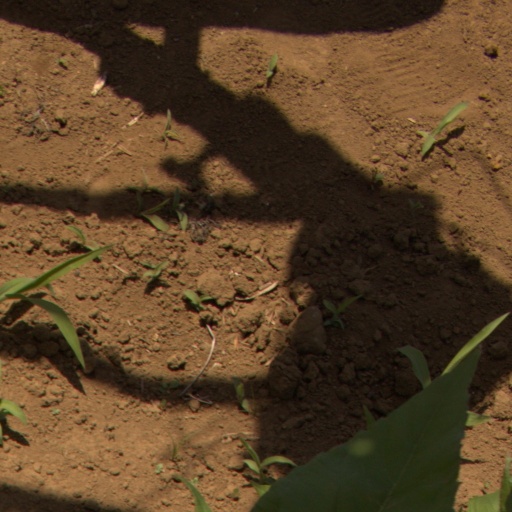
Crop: Jerusalem artichoke